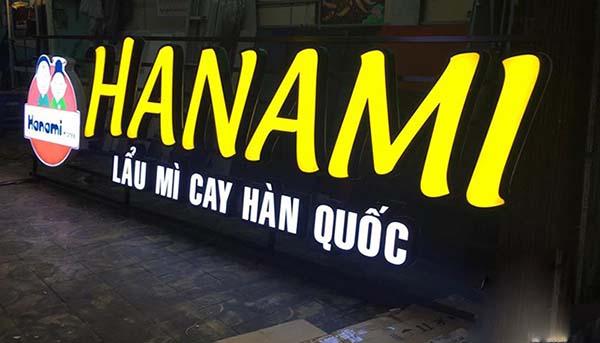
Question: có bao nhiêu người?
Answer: không có ai